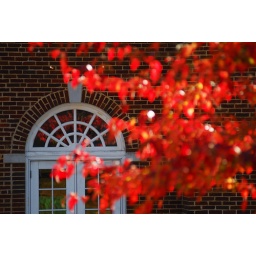
A tree displays its fall colors in front of a window of McAlister Hall on the University of Central Arkansas campus.